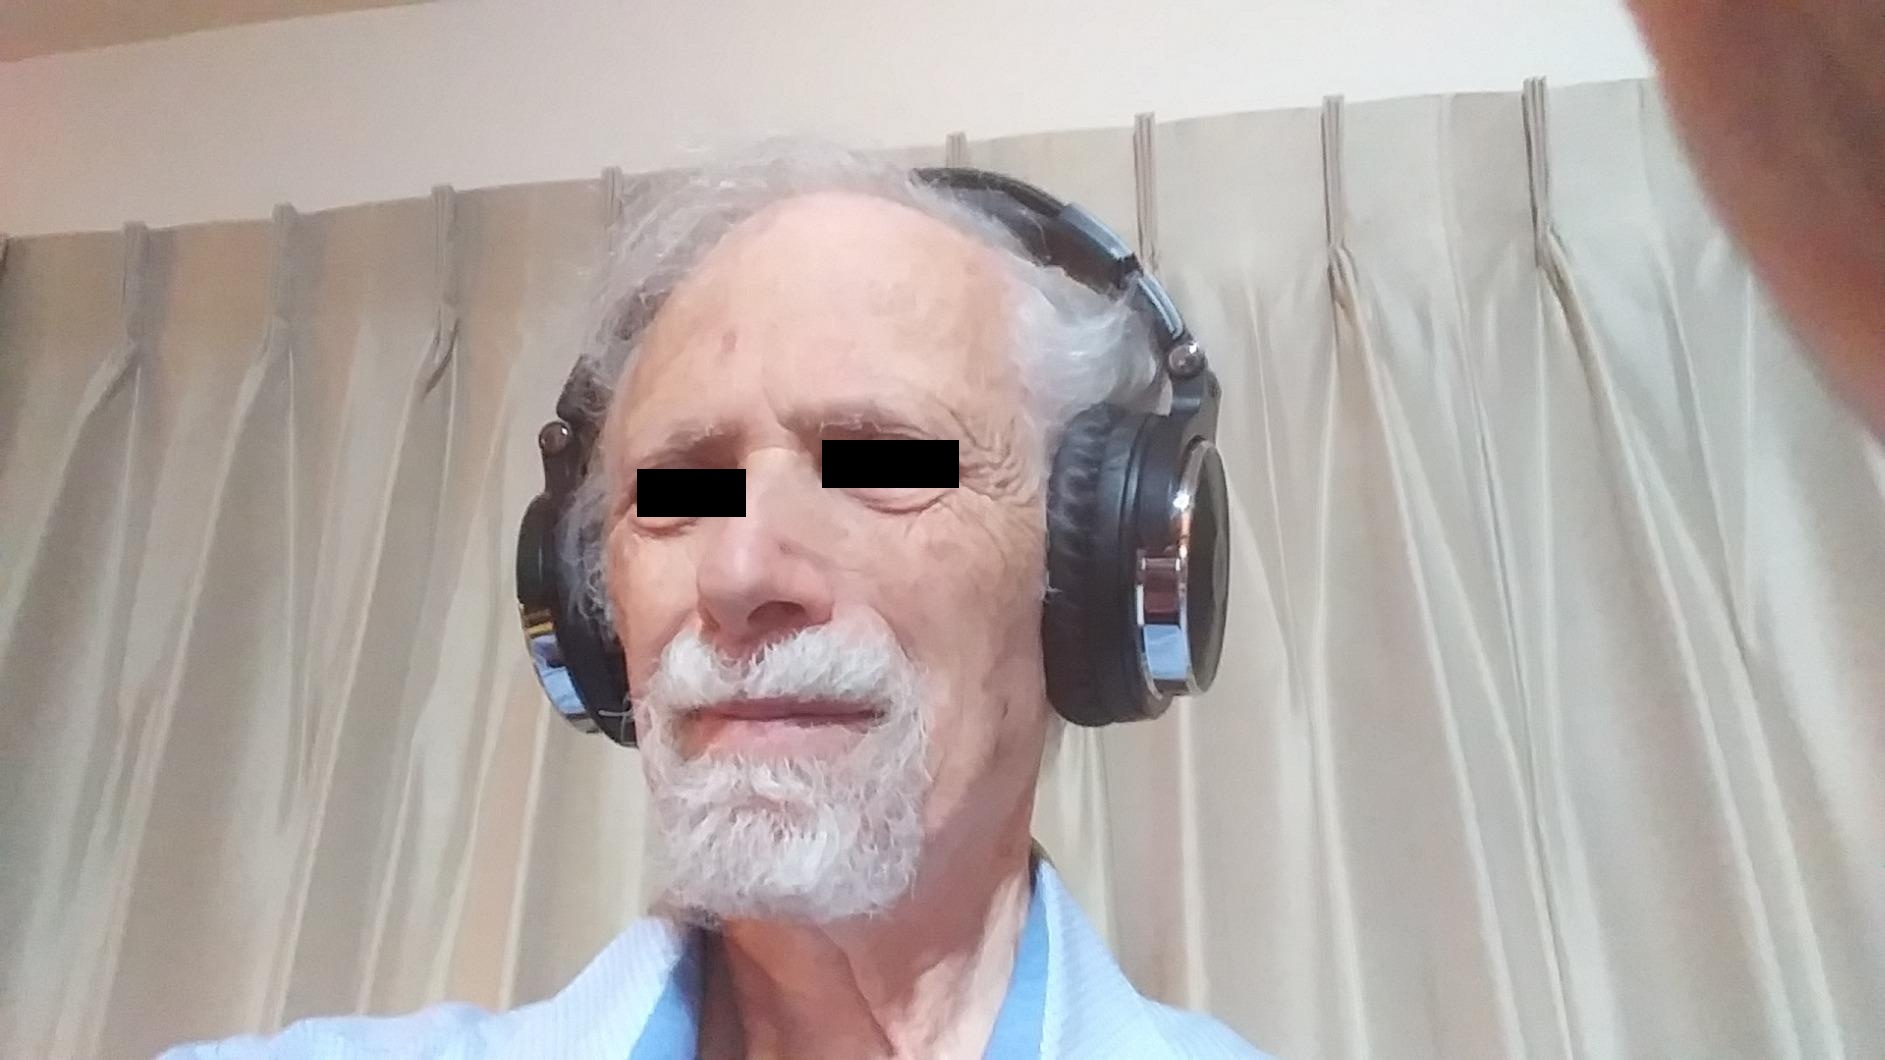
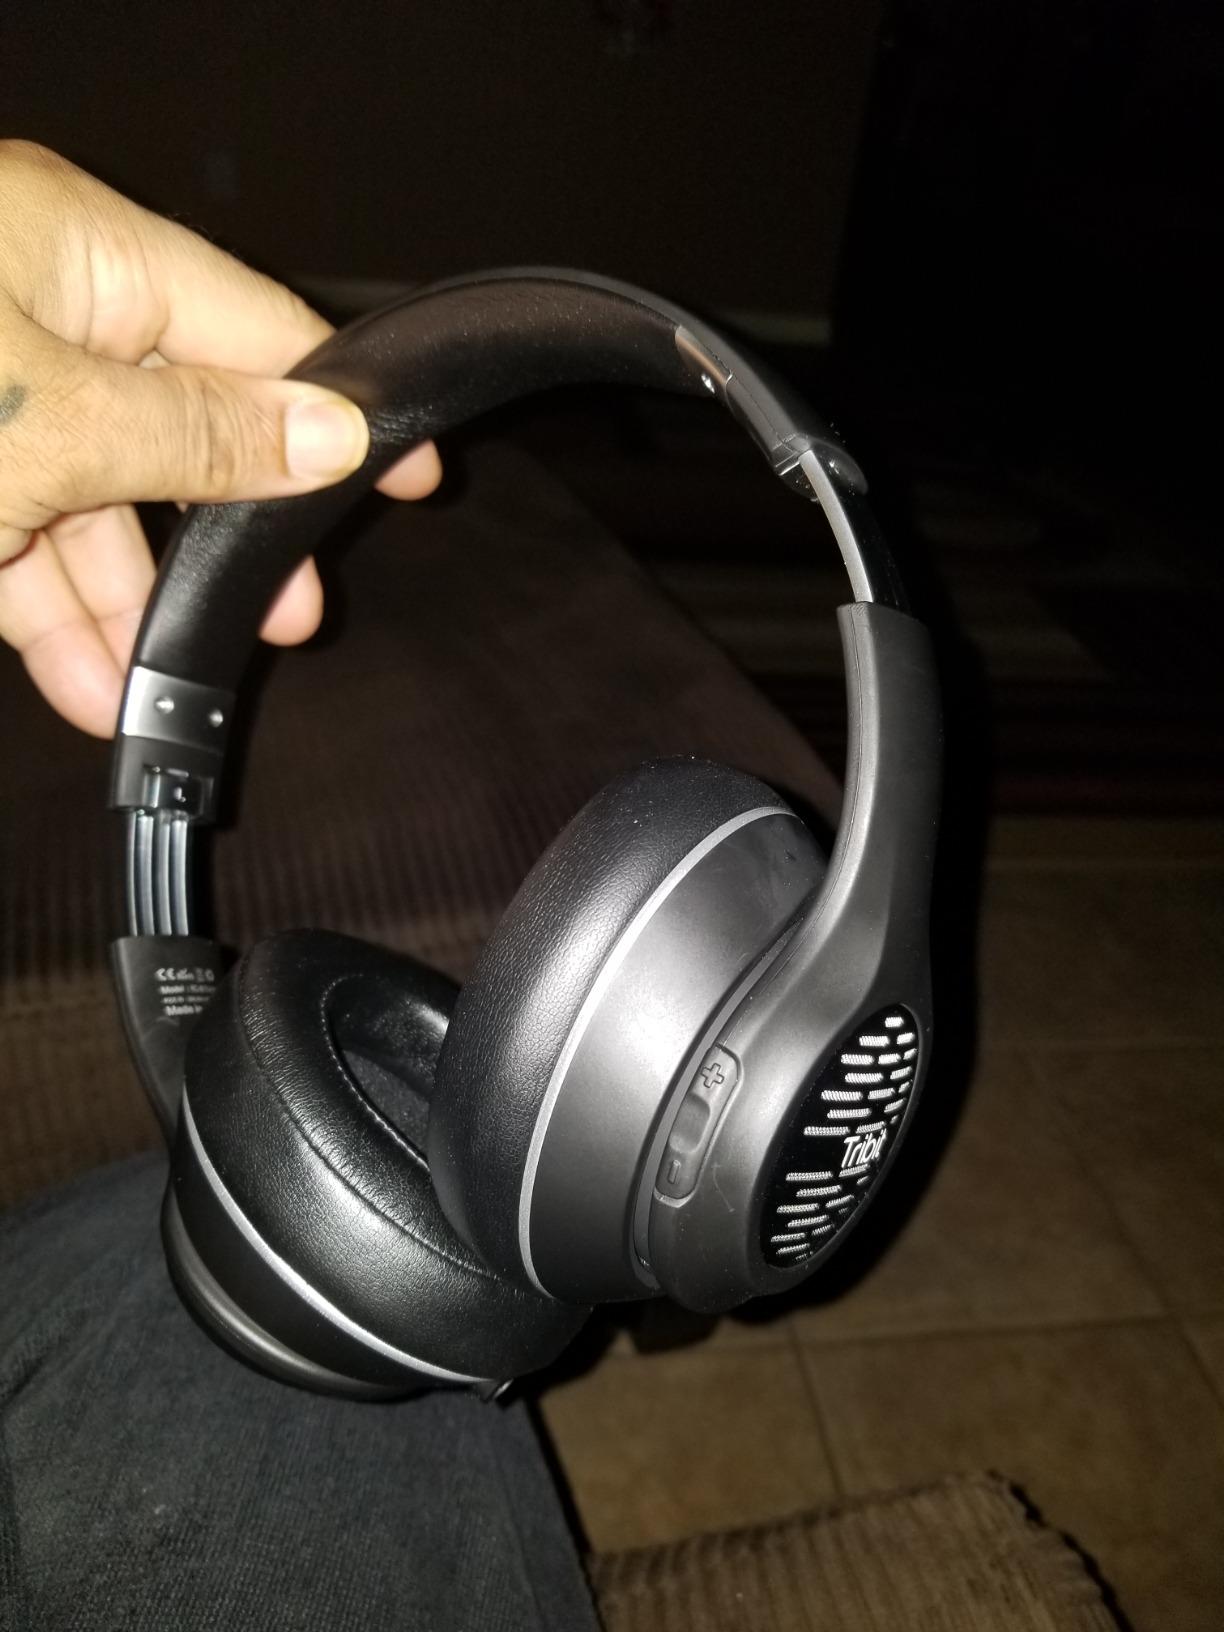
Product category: headphones
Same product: no